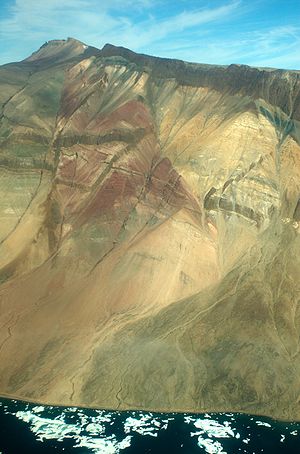
Grønland / Geologi / Grønlands råstoffer
På Grønland er geologien ofte nem at observere pga. lav bevoksning. Her ses en jura/trias forkastning ved Trailløen på Østgrønland
Grønland er et selvstyrende område indenfor Kongeriget Danmark, bestående af øen af samme navn, beliggende mellem Ishavet og Atlanterhavet, øst for Canadas arktiske øer. Grønland hører geografisk til det nordamerikanske kontinent, mens det geopolitisk hører til Europa. Grønland har både politisk og kulturelt været tæt knyttet til Europa i mere end et årtusind. I 2008 gennemførte det grønlandske folk en folkeafstemning for øget selvstyre, som med 75 % af stemmerne blev vedtaget.